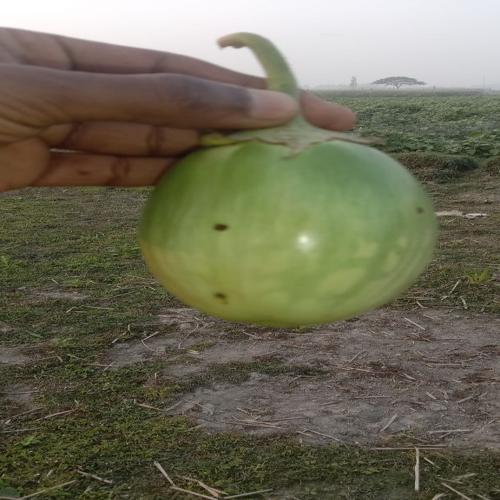
Label: Shoot and Fruit Borer